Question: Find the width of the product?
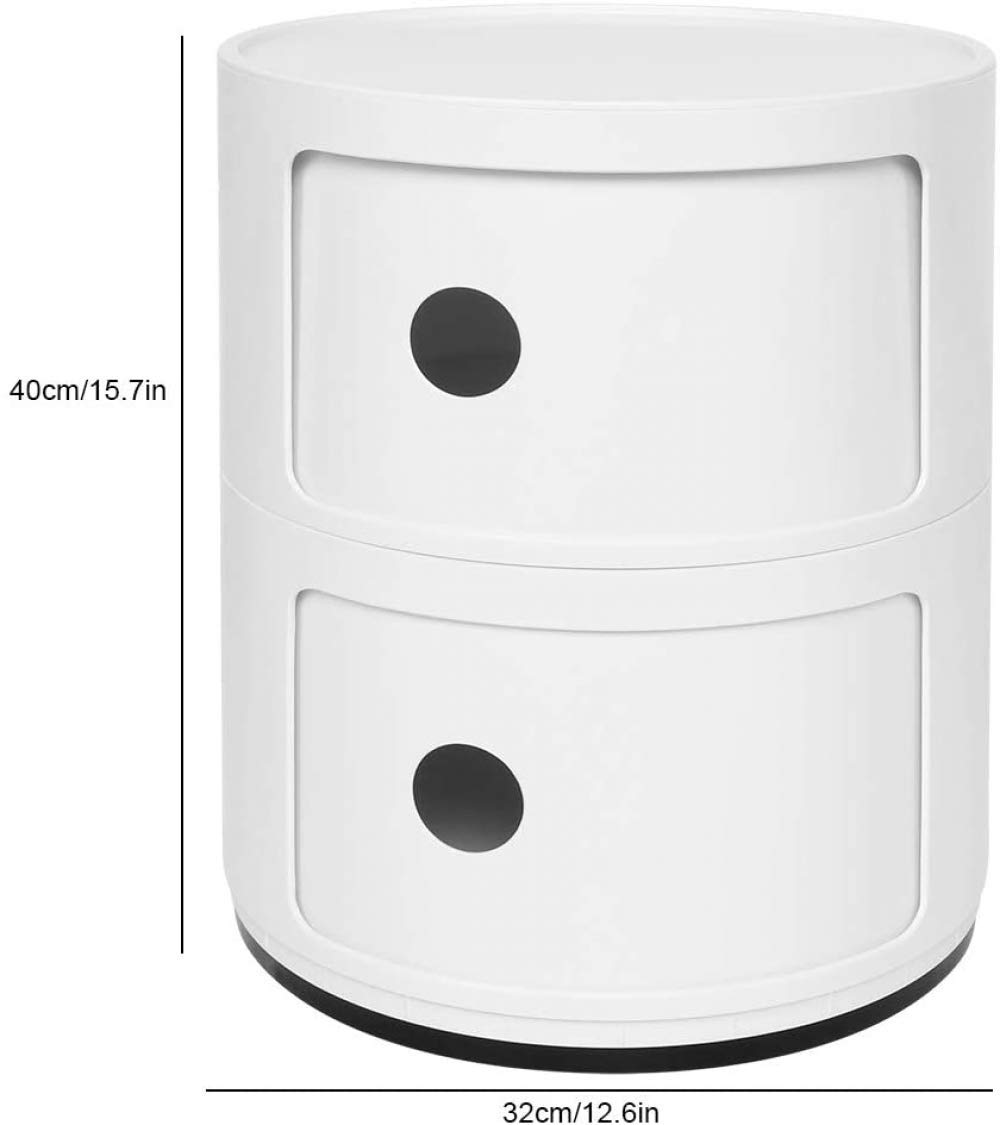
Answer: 32.0 centimetre